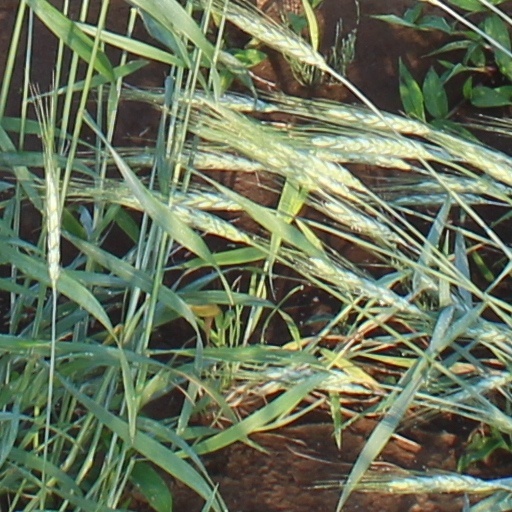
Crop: wheat